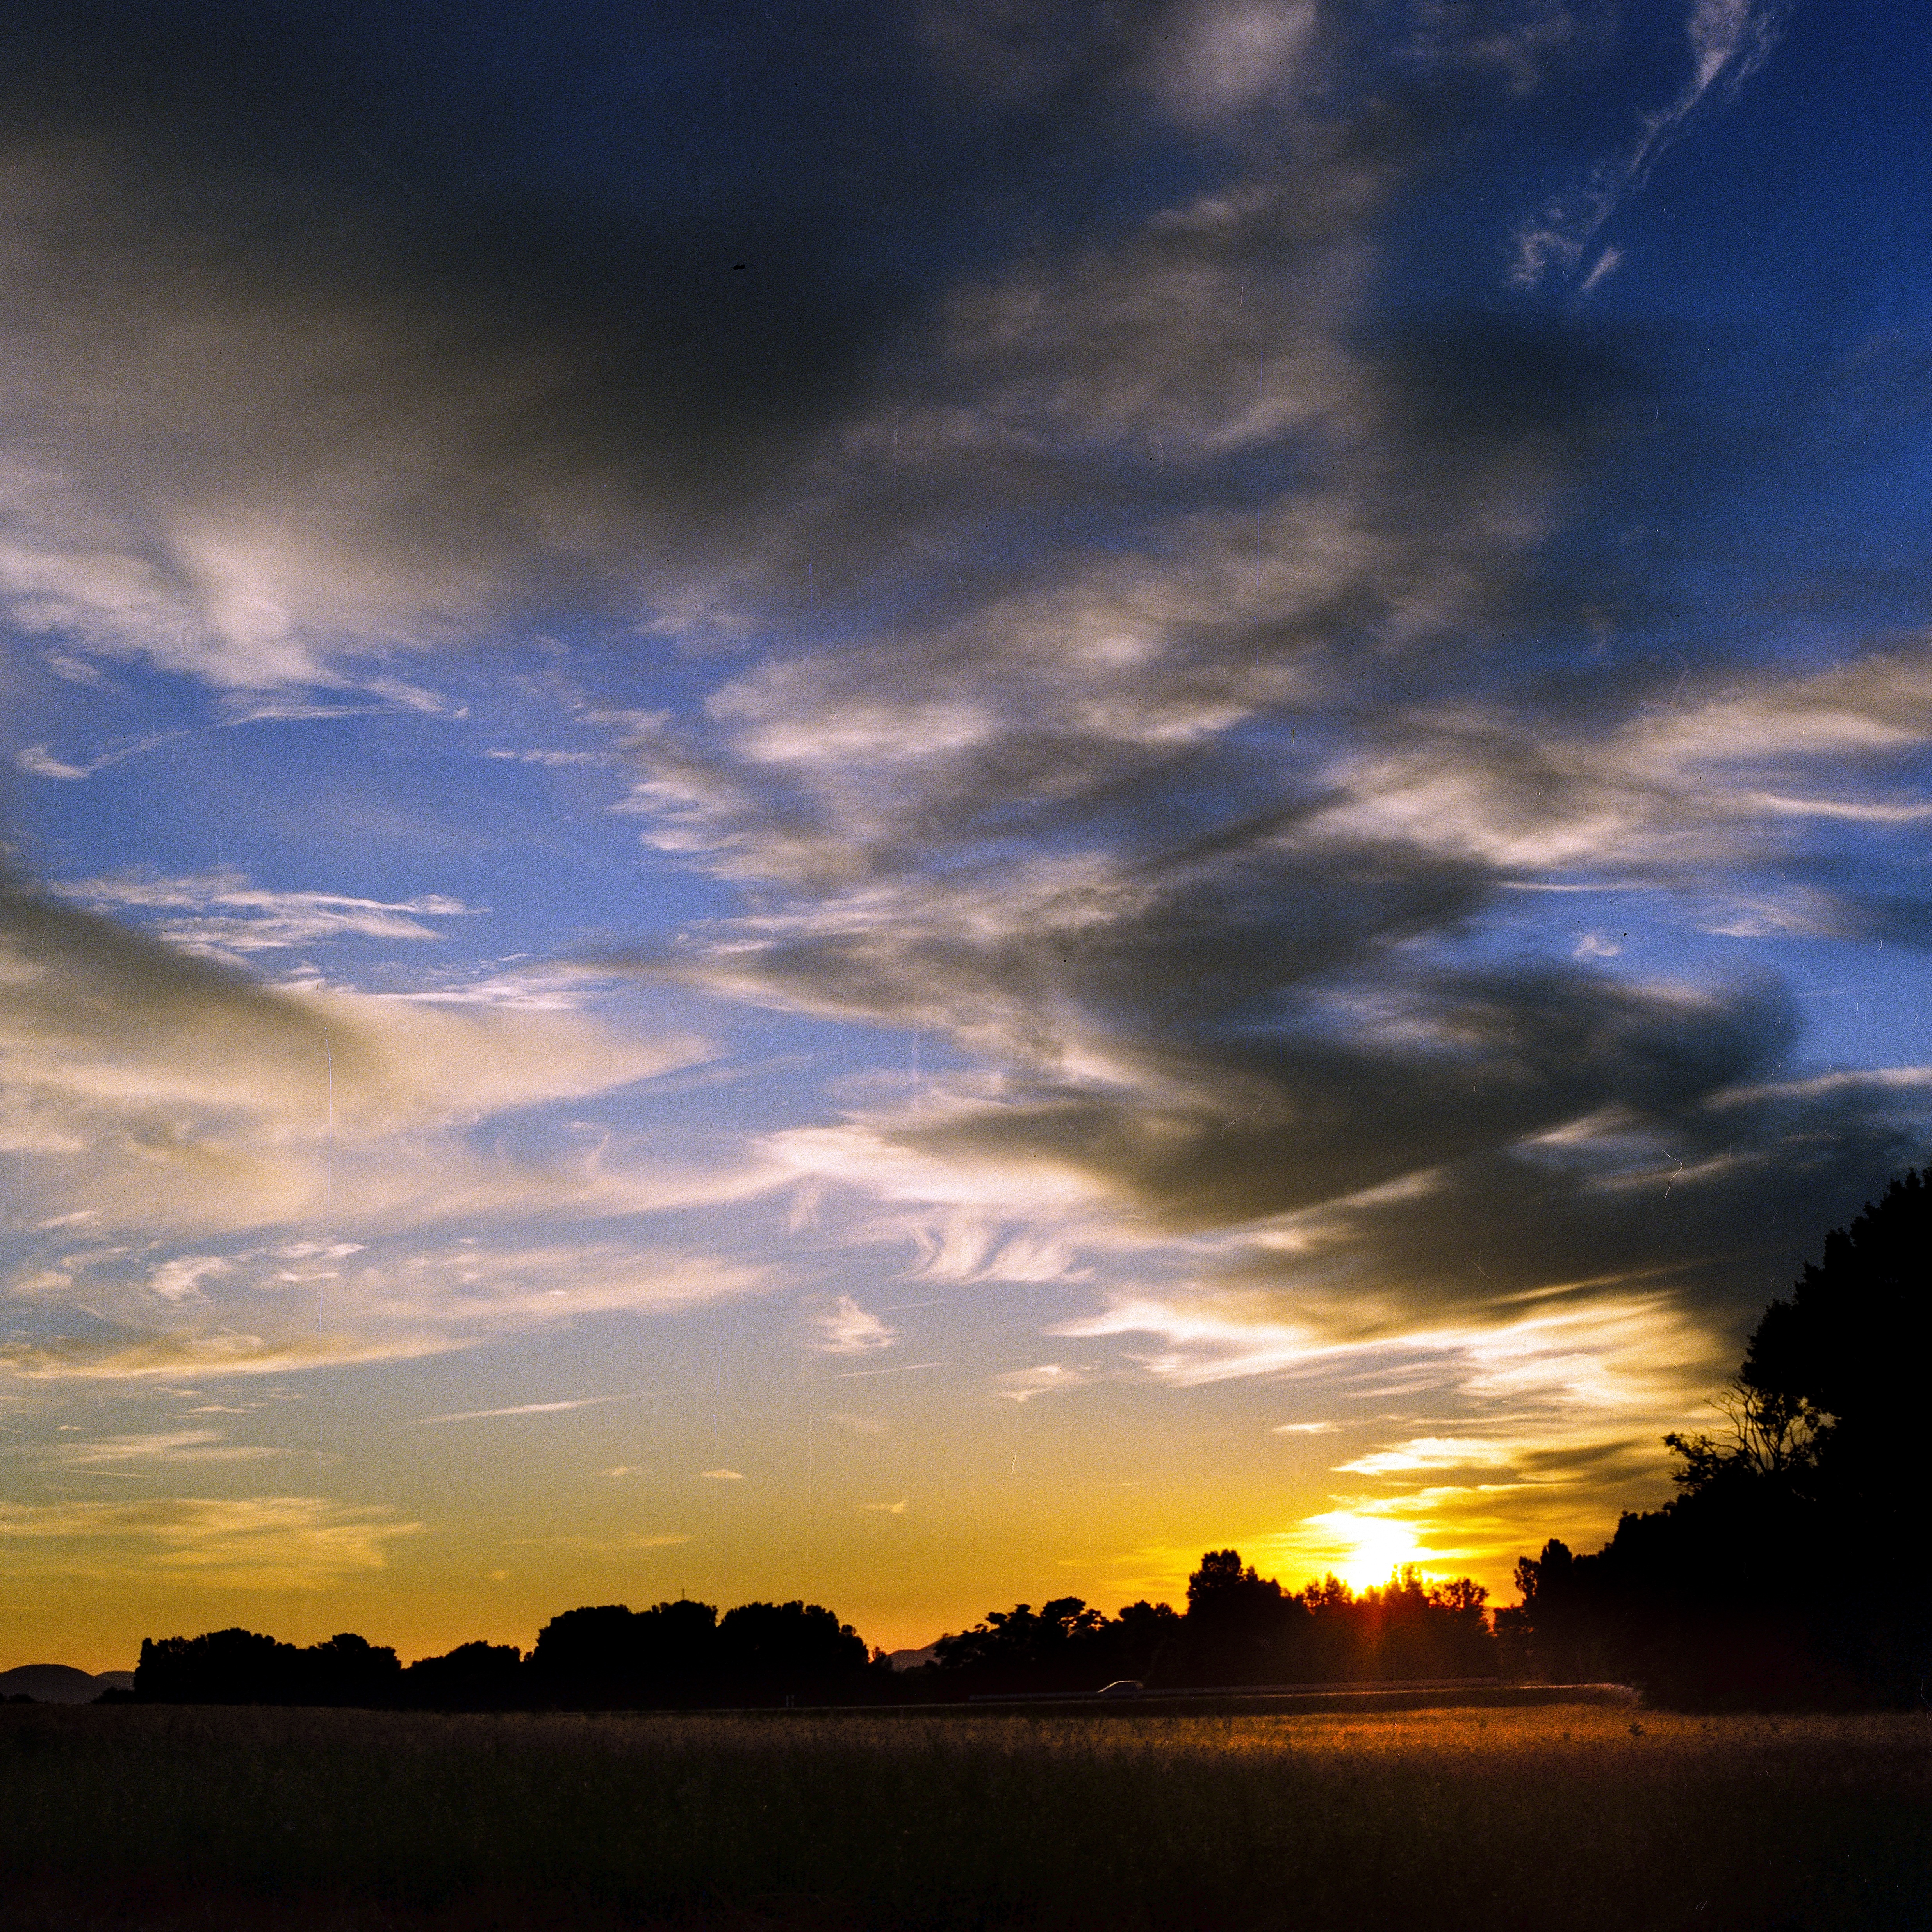
landscape, nature, outdoor, horizon, light, cloud, sky, sun, sunrise, sunset, sunlight, morning, dawn, atmosphere, summer, dusk, evening, orange, reflection, natural, cumulus, blue, clouds, nobody, afterglow, sunset landscape, meteorological phenomenon, red sky at morning